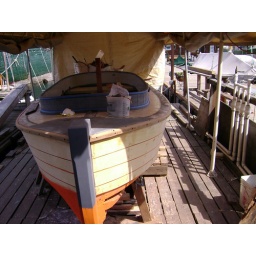
A wooden boat in rehab at the Center for Wooden Boats in Seattle.